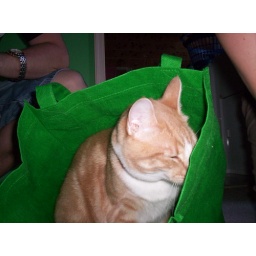
Having fun in a green bag